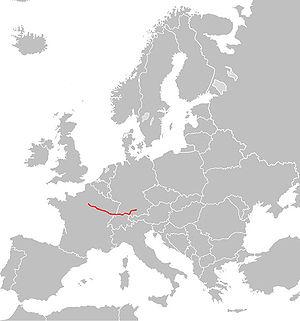
La route européenne 54 est une route reliant Paris à Munich en passant par Troyes et Mulhouse.